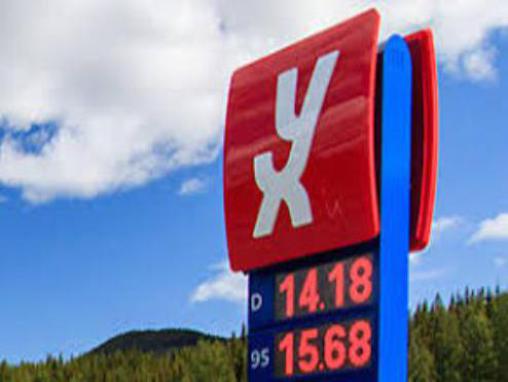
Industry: Others